Sarah Truax

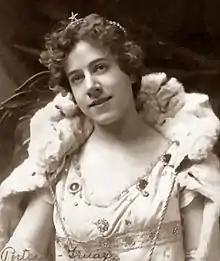
"The Merchant of Venice," c. 1895

Sarah Truax (February 12, 1873 – May 2, 1958) was an American actor whose career began in the mid-1890s and lasted well into the twentieth century. Though she appeared in only a handful of Broadway and Hollywood productions over her career, Truax did achieve success throughout America as a star of stock and touring companies. She had starring roles in "The Two Orphans", "The Prince of India" and "The Garden of Allah". During her later years Truax remained active as an actor and stage director working with community theatres across her adopted state of Washington.